Johns Manville

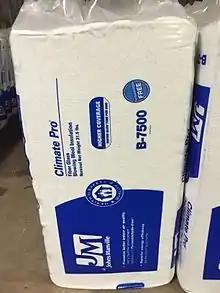
Fiberglass insulation manufactured by Johns Manville

Johns Manville is an American company based in Denver, Colorado, that manufactures insulation, roofing materials and engineered products. For much of the 20th century, the then-titled Johns-Manville Corporation was the global leader in the manufacture of asbestos-containing products, including asbestos pipe insulation, asbestos shingles, asbestos roofing materials and asbestos cement pipe.